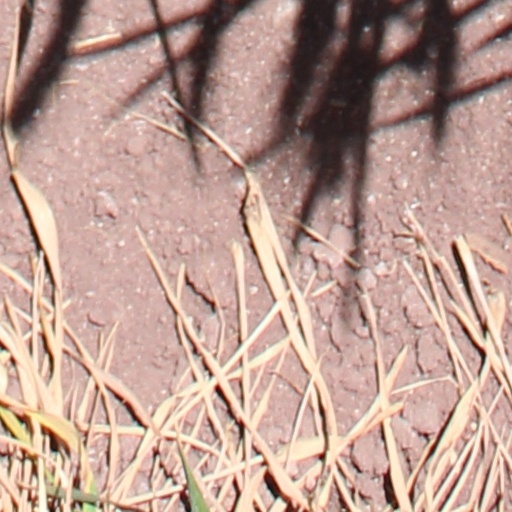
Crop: wheat